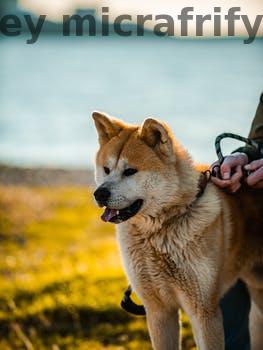
Label: Watermark